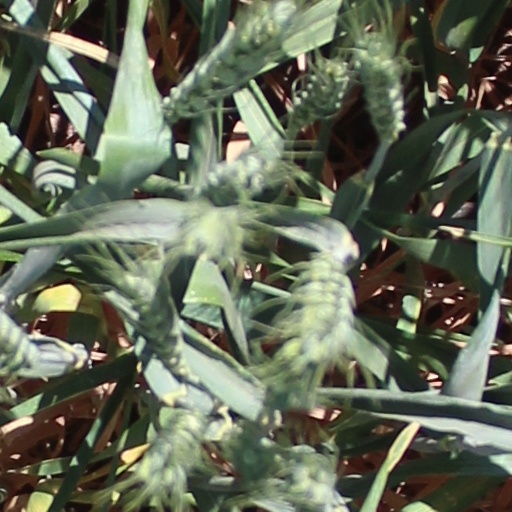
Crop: wheat